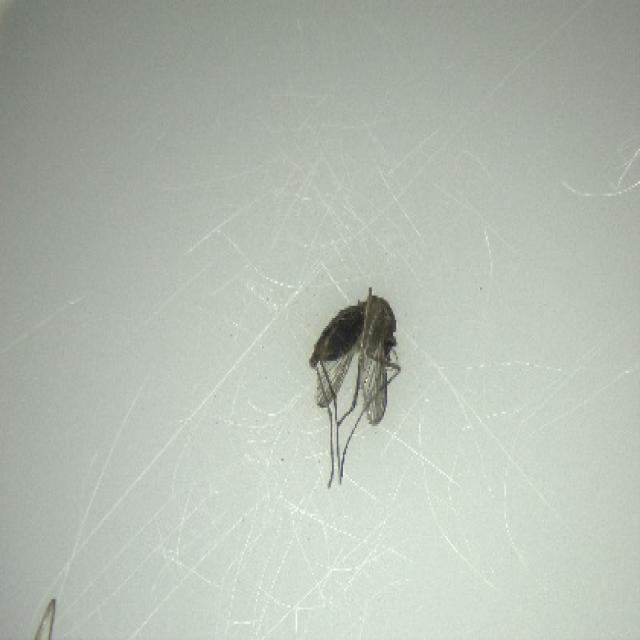
Species: culex_tritaeniorhynchus